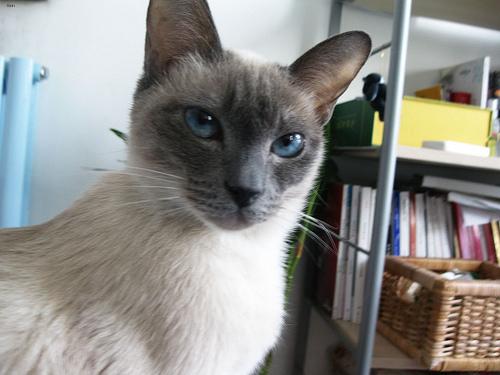
Breed: Siamese